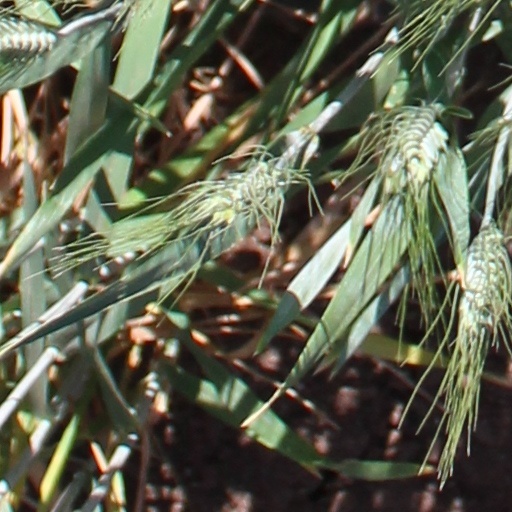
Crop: wheat